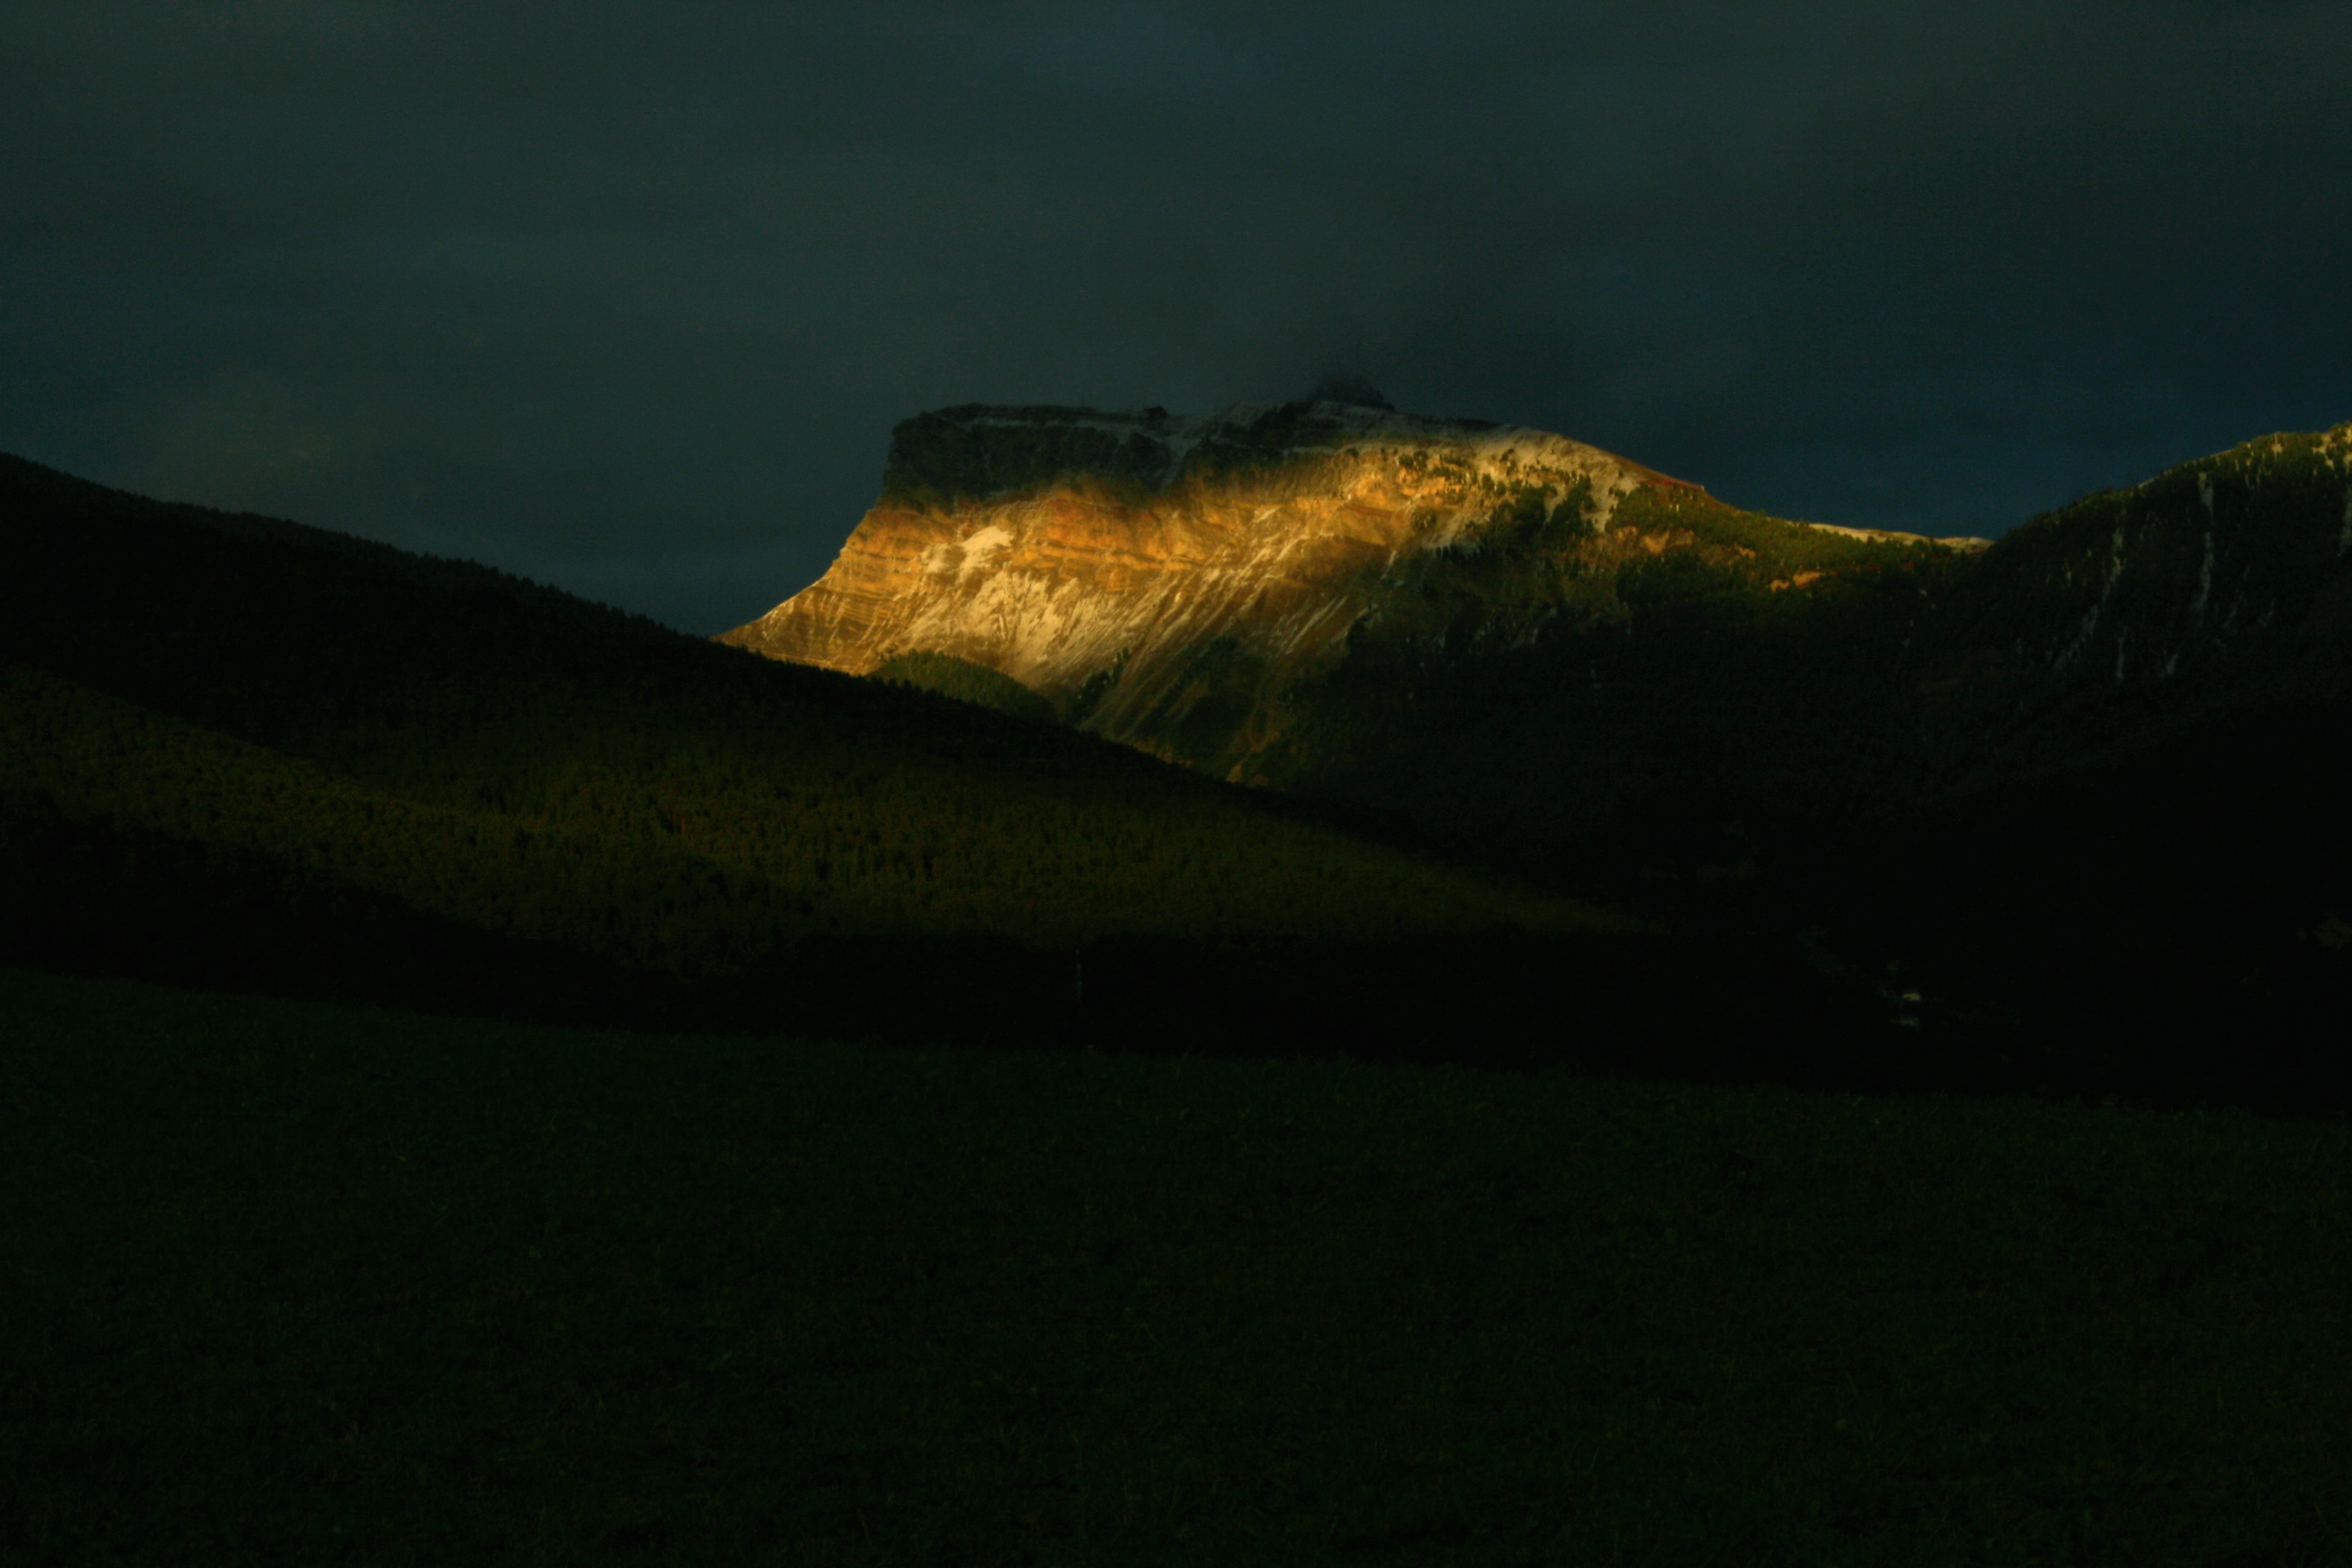
nature, rock, horizon, mountain, light, cloud, sky, sunrise, sunset, mist, night, sunlight, morning, hill, dawn, atmosphere, mountain range, dark, dusk, evening, reflection, darkness, terrain, mountain top, moonlight, landform, atmospheric phenomenon, mountainous landforms